Spanish Inquisition

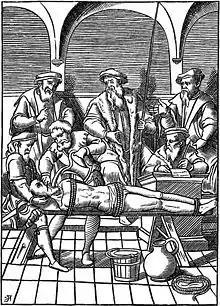
An engraved depiction of water torture (1556)

After a denunciation, the case was examined by the "calificadores", who had to determine whether there was heresy involved. This was followed by the detention of the accused. In practice, many were detained in preventive custody, and many cases of lengthy incarcerations occurred, lasting up to two years before the "calificadores" examined the case.